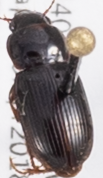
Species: Harpalus desertus
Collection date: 2018-04-19
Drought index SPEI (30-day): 0.748
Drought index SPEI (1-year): -0.32
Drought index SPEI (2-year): -0.24